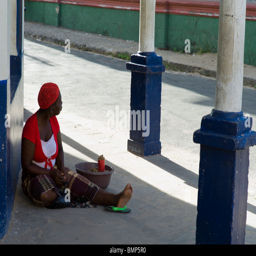
a woman selling peanuts on a sidewalk